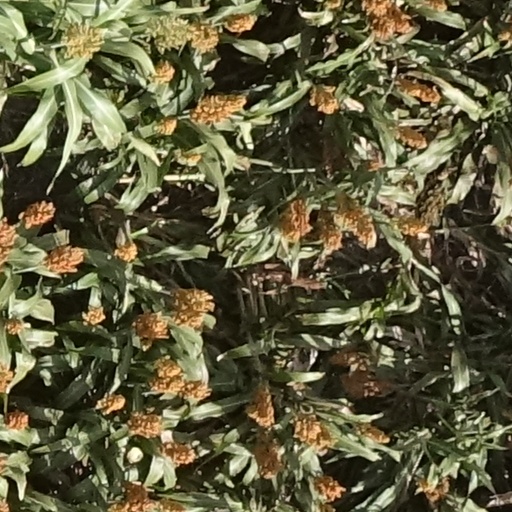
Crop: sorghum